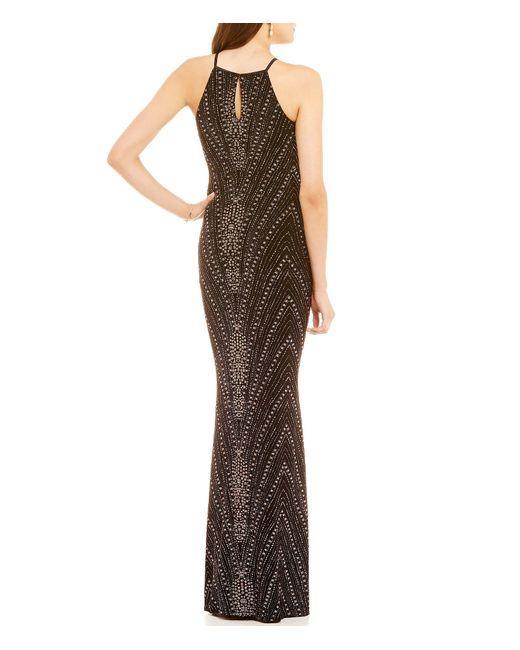
Langes schwarzes ärmelloses Nachtkleid mit weißem Muster.